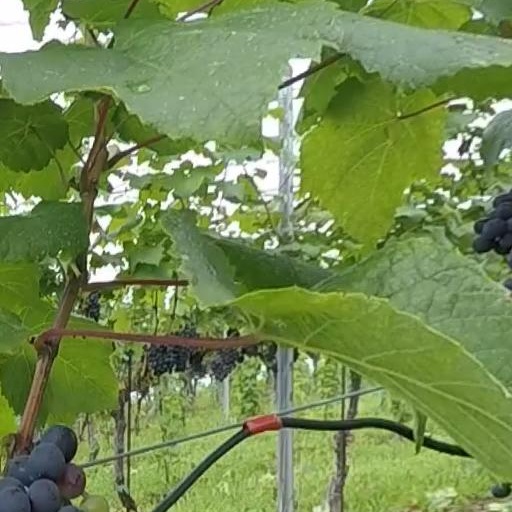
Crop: grape